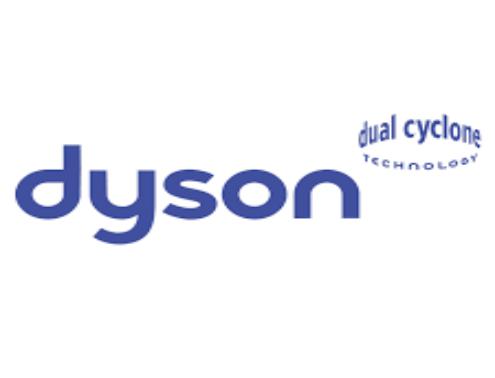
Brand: adyson
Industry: Clothes